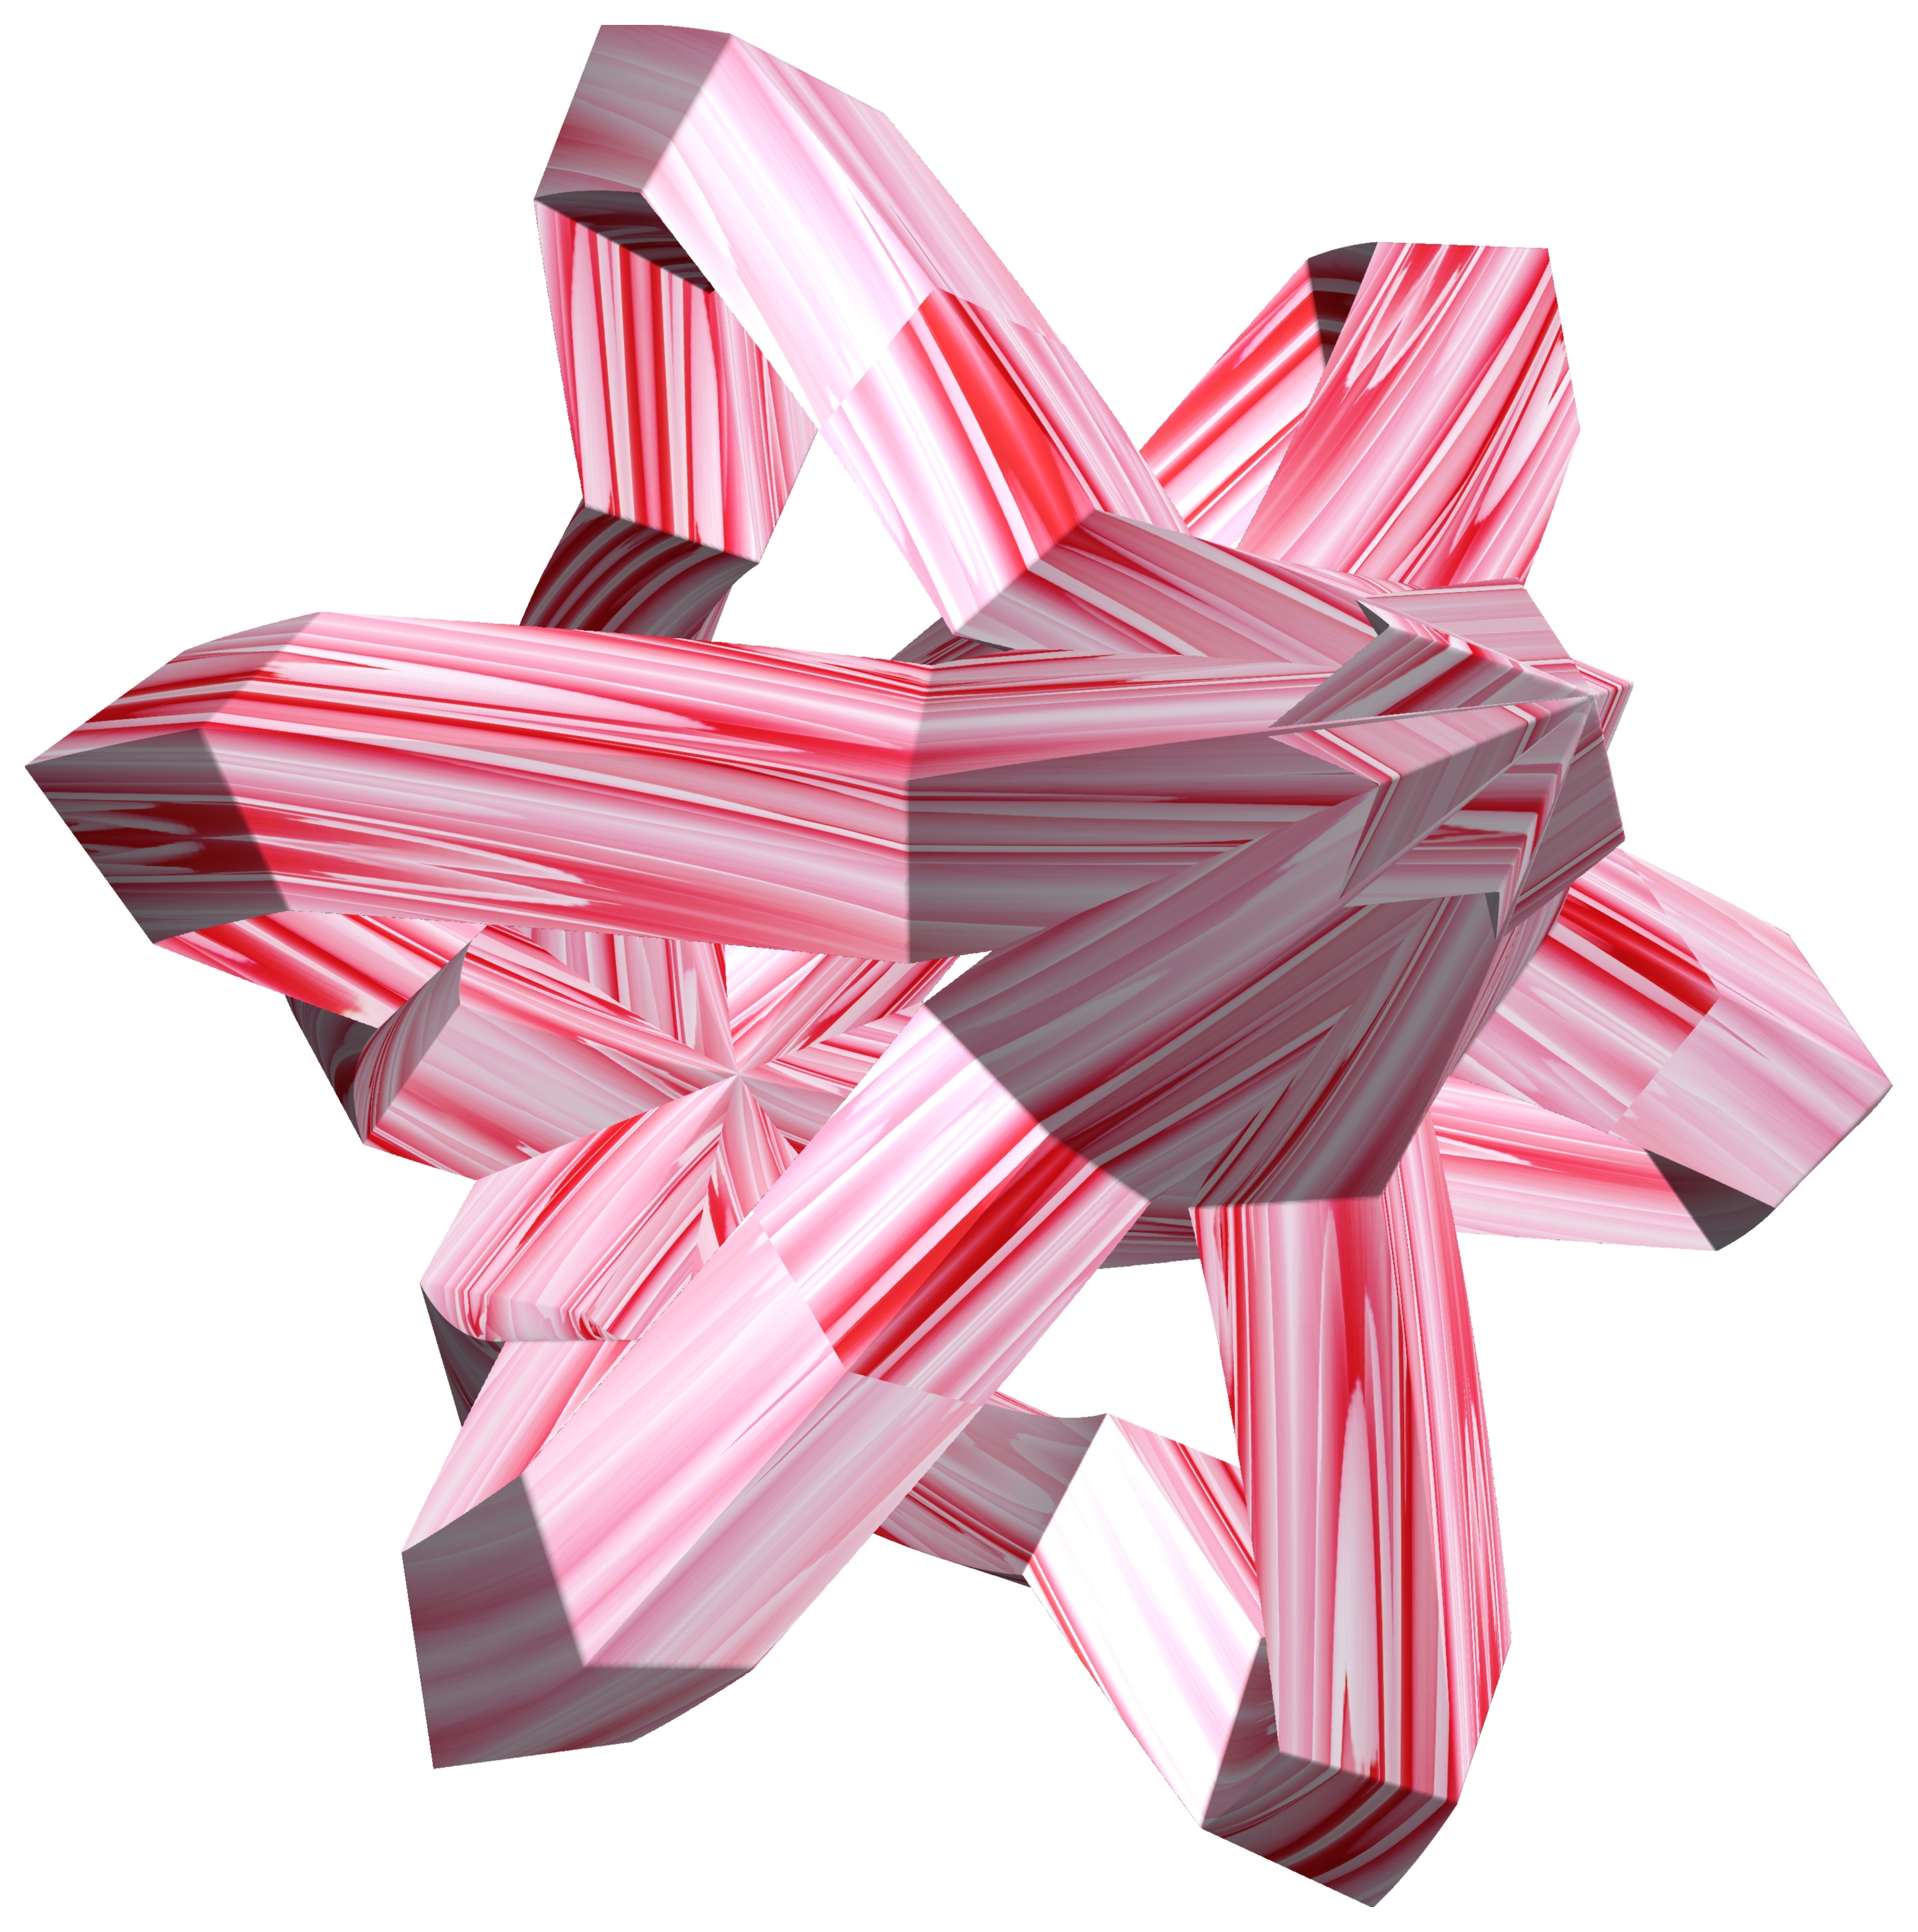
wing, structure, wheel, texture, petal, pattern, geometry, pink, product, sculpture, art, cool image, design, symmetry, 3d, graphic, shape, torus, mathematica, cg, parametricplot3d, code, program, algorithm, mapping, geometricsculpture, pentagram, origami, automotive exterior, origami paper